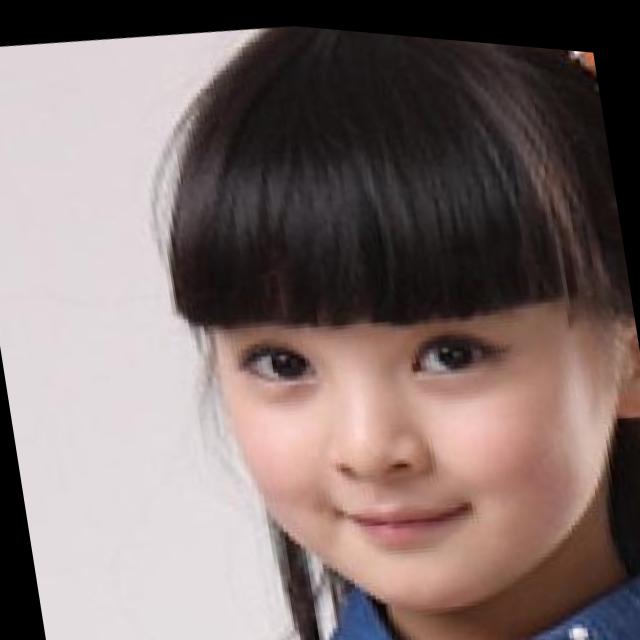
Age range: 0-12